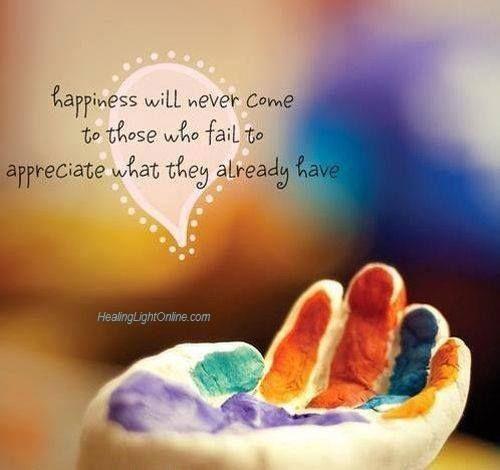
happiness lies within a heart filled with gratitude